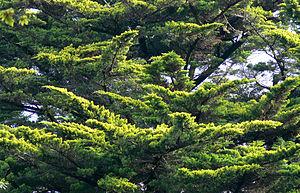
Port et couleurs caractéristiques du Cupressus macrocarpa 'Lutea', ici à Auray (Morbihan, Bretagne, France)